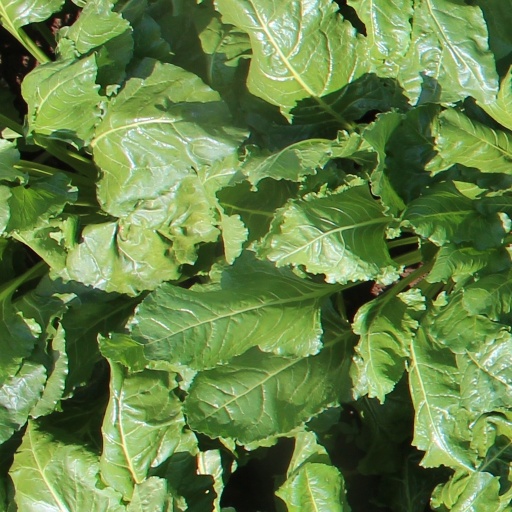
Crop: sugar beet